31 Battalion (SWATF)

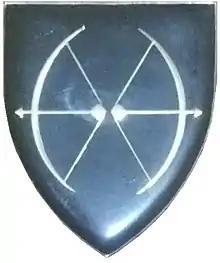
SWATF / SADF 201/31 Battalion emblem

31 Battalion was a light infantry battalion in the South African Army and in later years became part of the SWATF. The battalion consisted of men recruited from the hunter-gatherer San people. It was later called 201 Battalion.